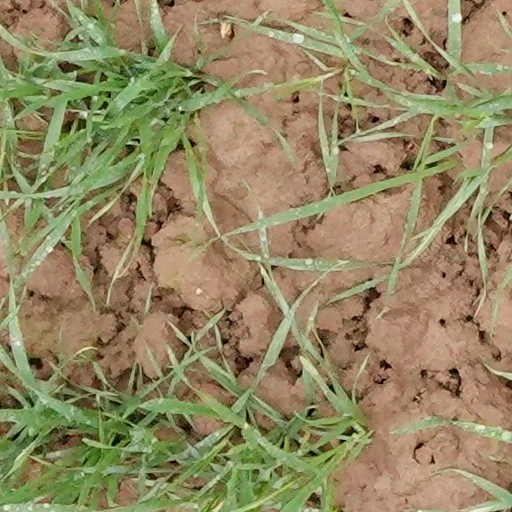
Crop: wheat